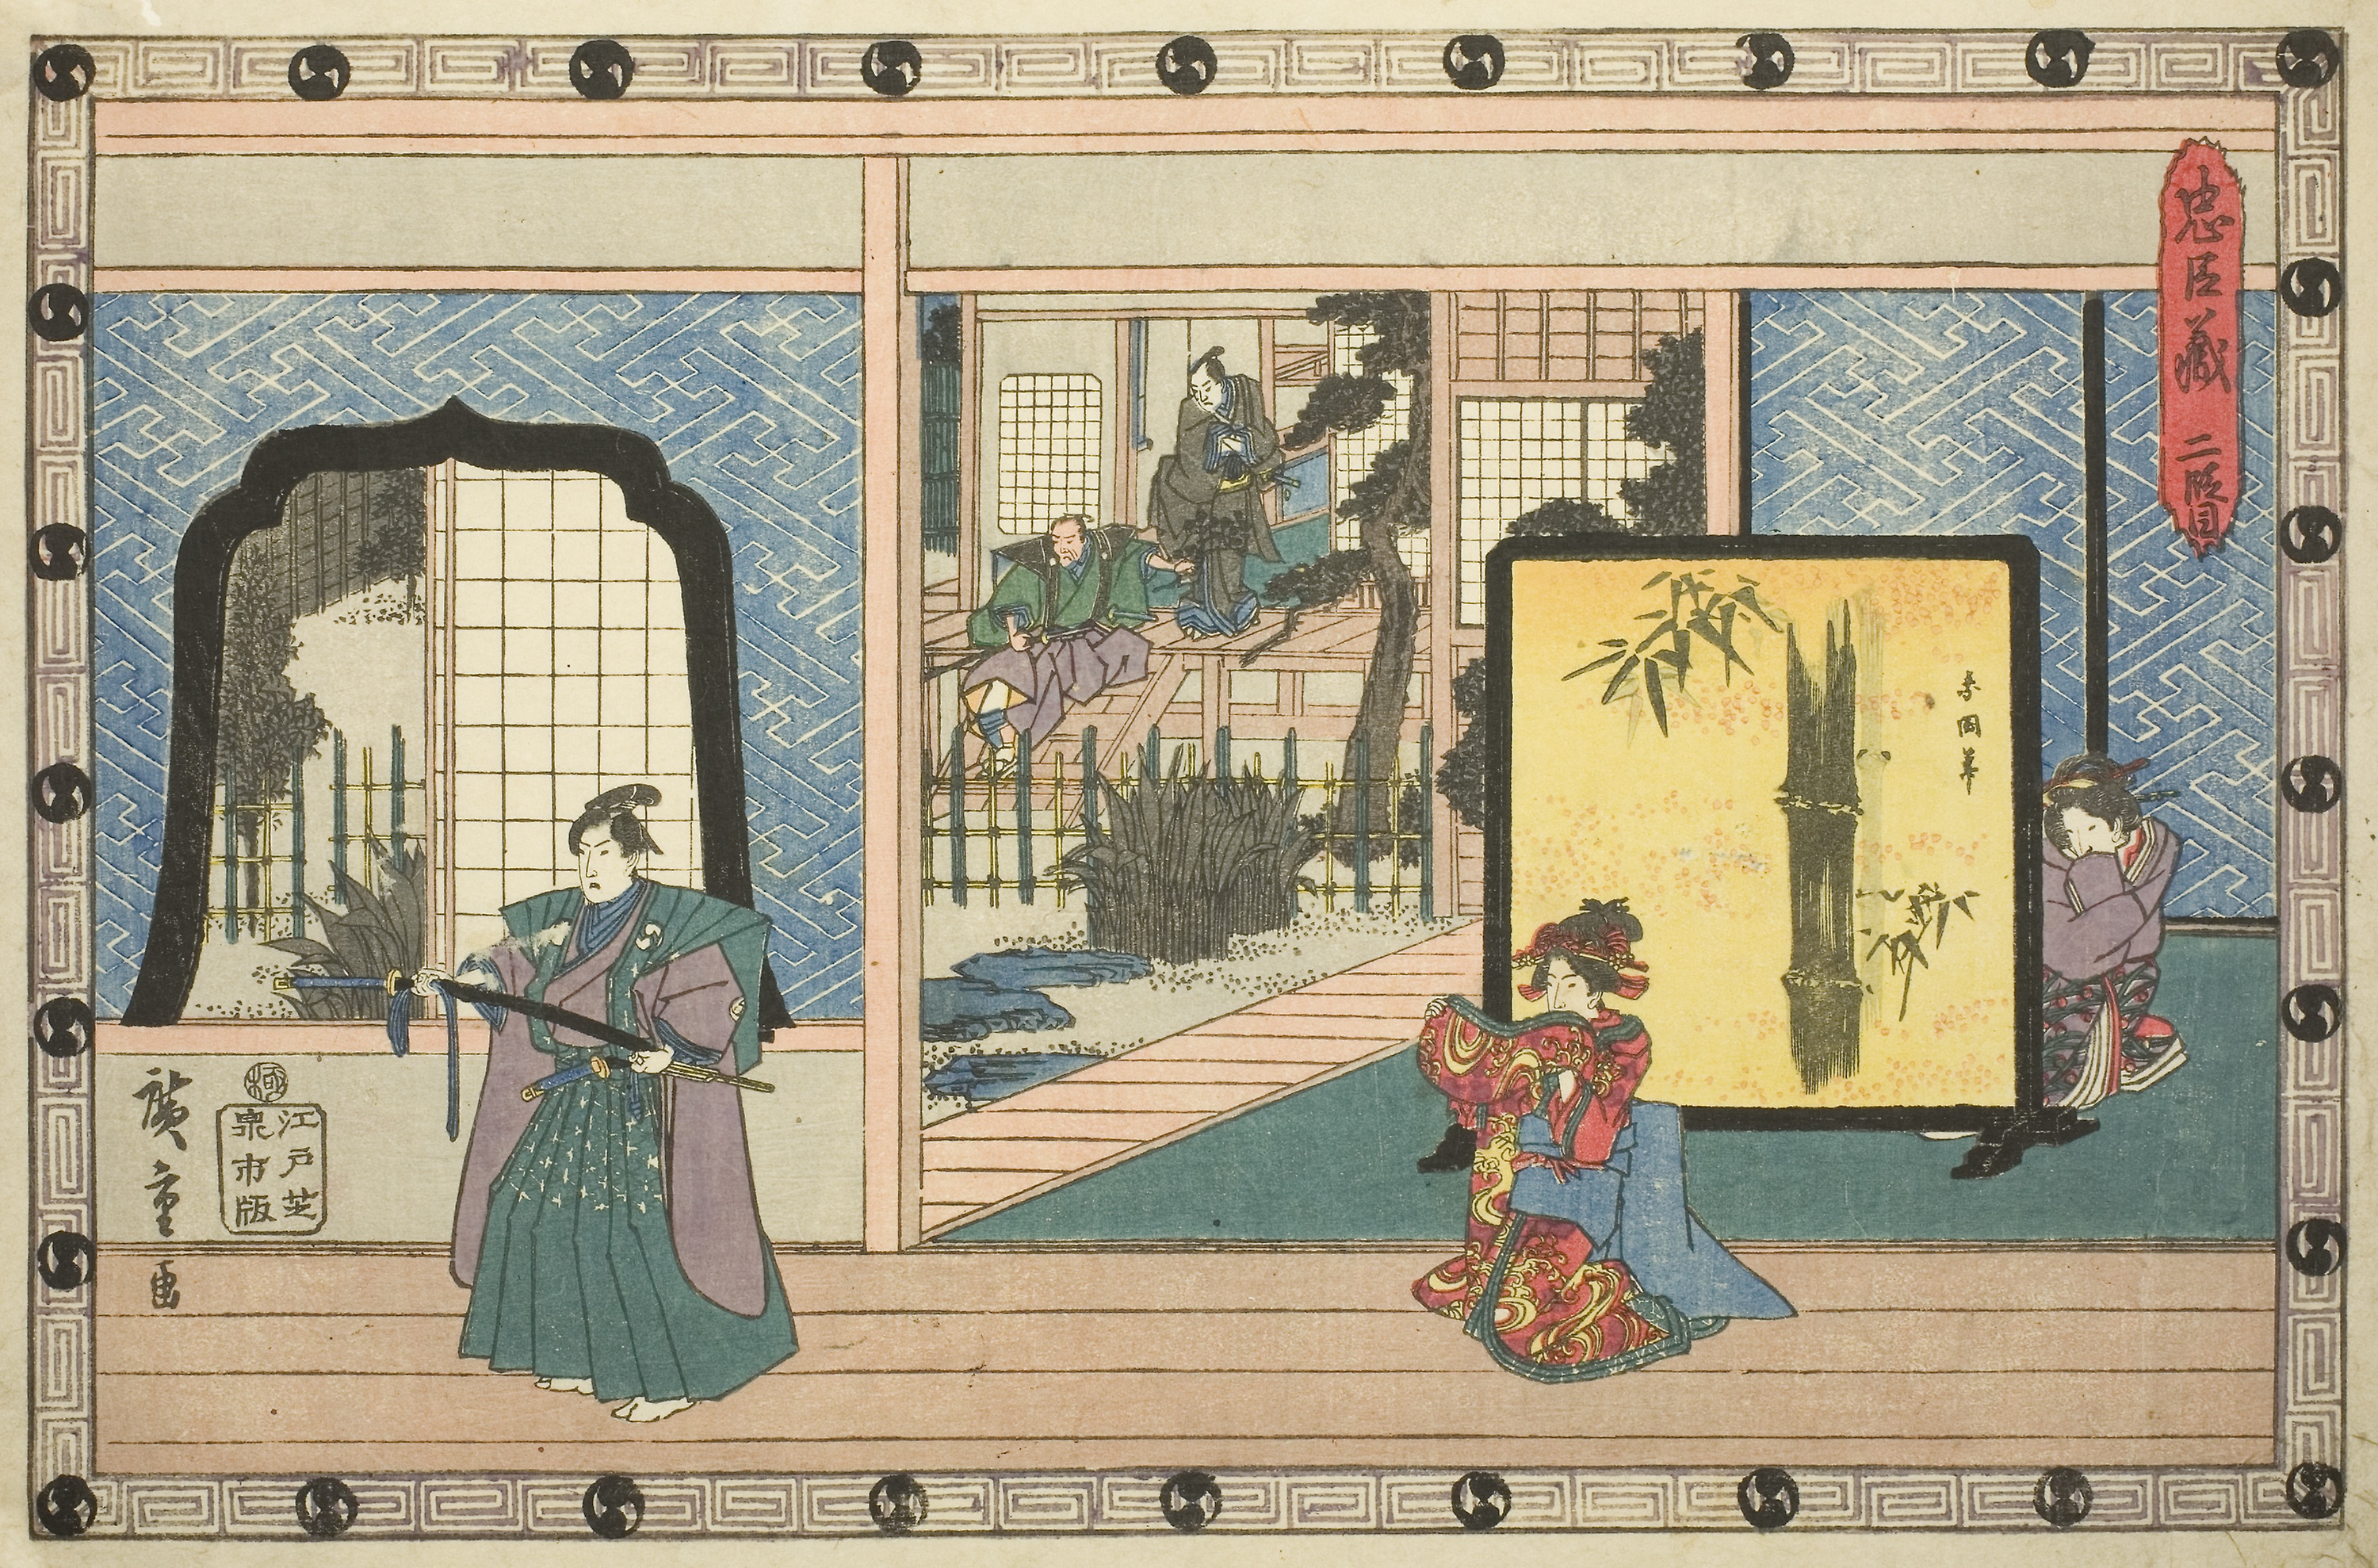
art, miniature, artwork, recreation